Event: Nepal Earthquake
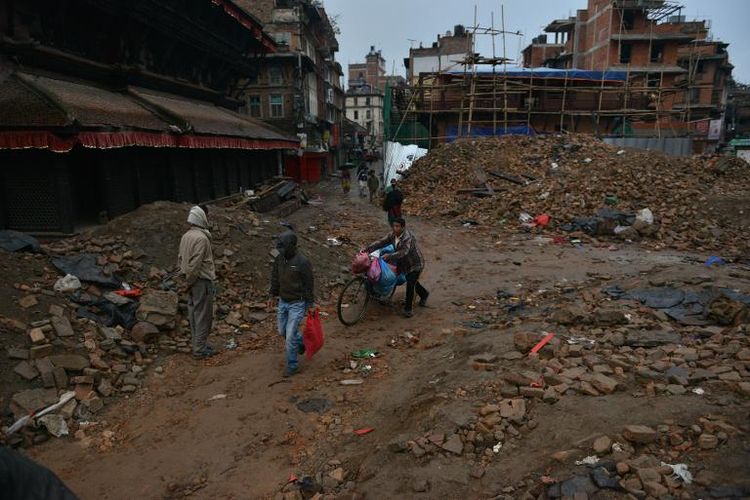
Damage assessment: damage